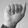
ASL letter: A